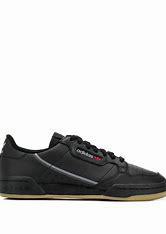
Brand: Adidas
Model: Continental 80